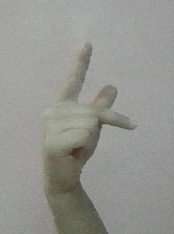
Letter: dha